1889 Apia cyclone

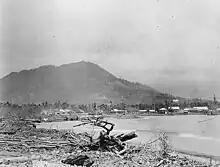
Damage in Apia, Samoa after the cyclone hit.

The 1889 Apia cyclone was a tropical cyclone in the South Pacific Ocean, which swept across Apia, Samoa on March 15, 1889, during the Samoan crisis. The effect on shipping in the harbour was devastating, largely because of what has been described as "an error of judgement that will forever remain a paradox in human psychology".